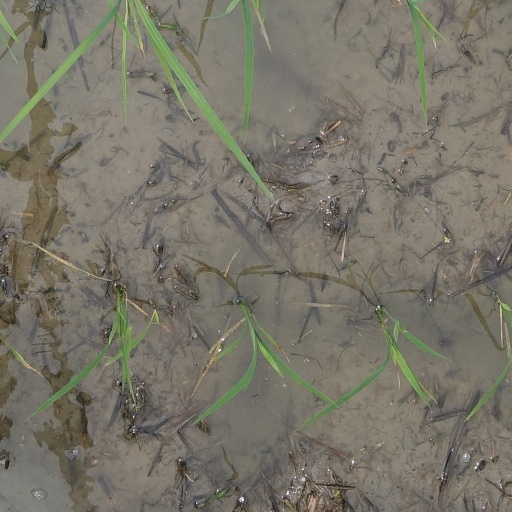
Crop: rice